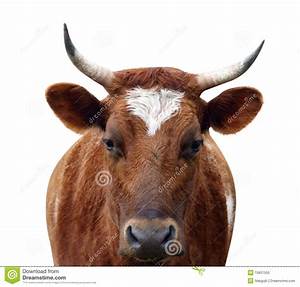
Label: cow